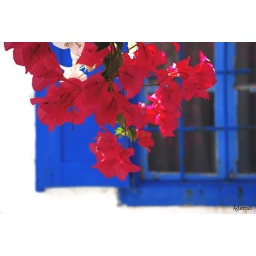
I have seen red bougainvilleas against blue windows...